Amen Corner, Berkshire

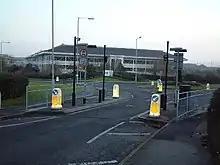
Amen Corner Business Park - home to the UK Head Office of Hewlett-Packard

To pay for these ventures, the Nike Group of Companies sold part of its land to Hewlett-Packard and the area now houses the UK Head Office for Hewlett-Packard at the Amen Corner Business Park, and the UK Head Offices for Dell, 3M and Fujitsu Technology Solutions.